Lake Enriquillo

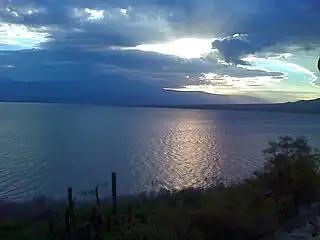
Lake Enriquillo seen from Las Caritas National Park, near La Descubierta

Lake Enriquillo covers an area of , and is the lowest point for an island country, falling below sea level. Its drainage basin includes ten minor river systems. The rivers that rise in the Neiba Mountains to the north (lower center and lower right of the image) are perennial. Those rivers that rise in the Baoruco Mountains to the south are intermittent. Lake Enriquillo has no outlet, making it an example of an endorheic lake. The lake's water level varies because of a combination of storm-driven precipitation events and the region's high evaporation rate. Salinity in the lake can vary between 33 parts per thousand (comparable to seawater) and over 100 parts per thousand (hypersaline).